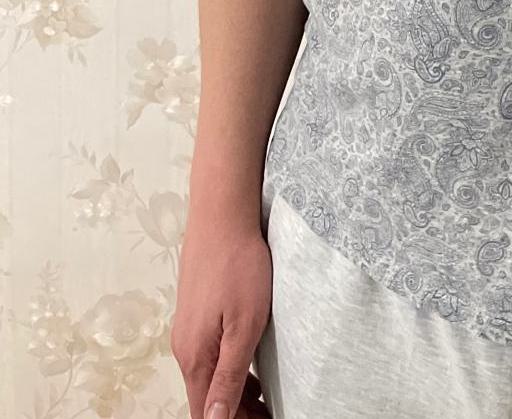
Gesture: no_gesture